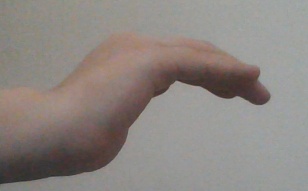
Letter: haa